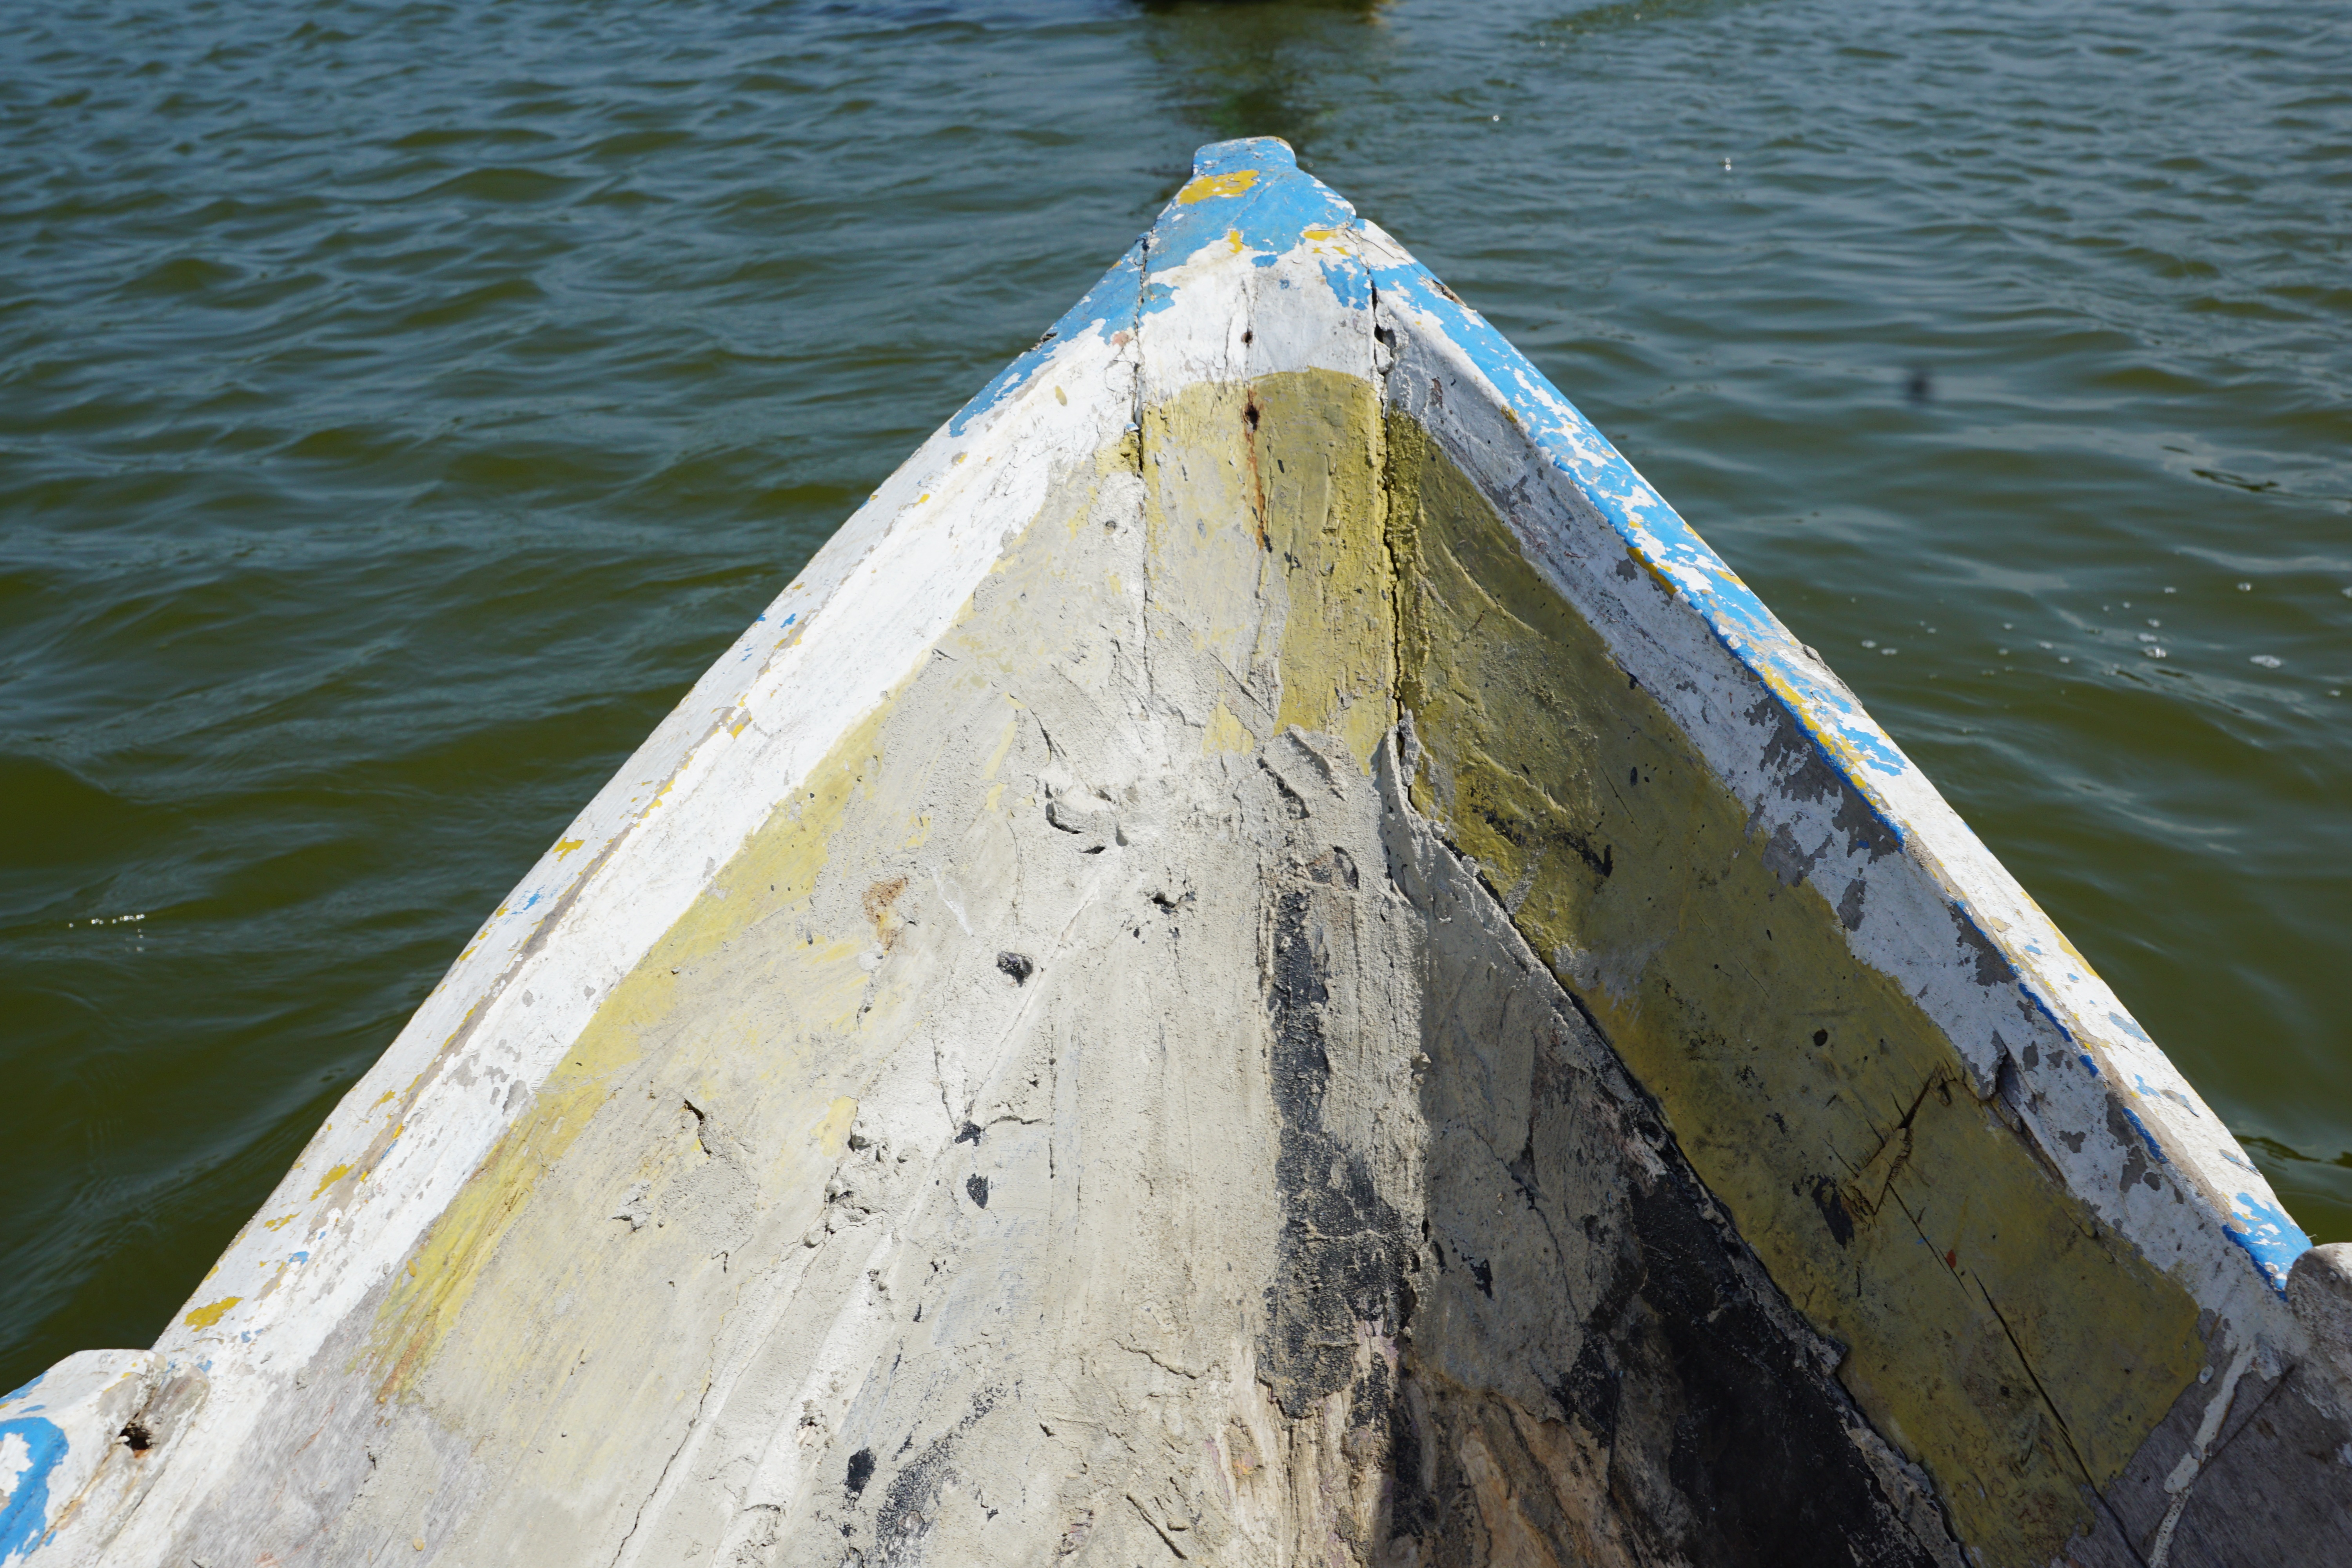
sea, water, boat, river, canoe, boot, swim, paddle, vehicle, holiday, waterway, boating, channel, watercraft, colombia, dinghy, mangroves, watercraft rowing